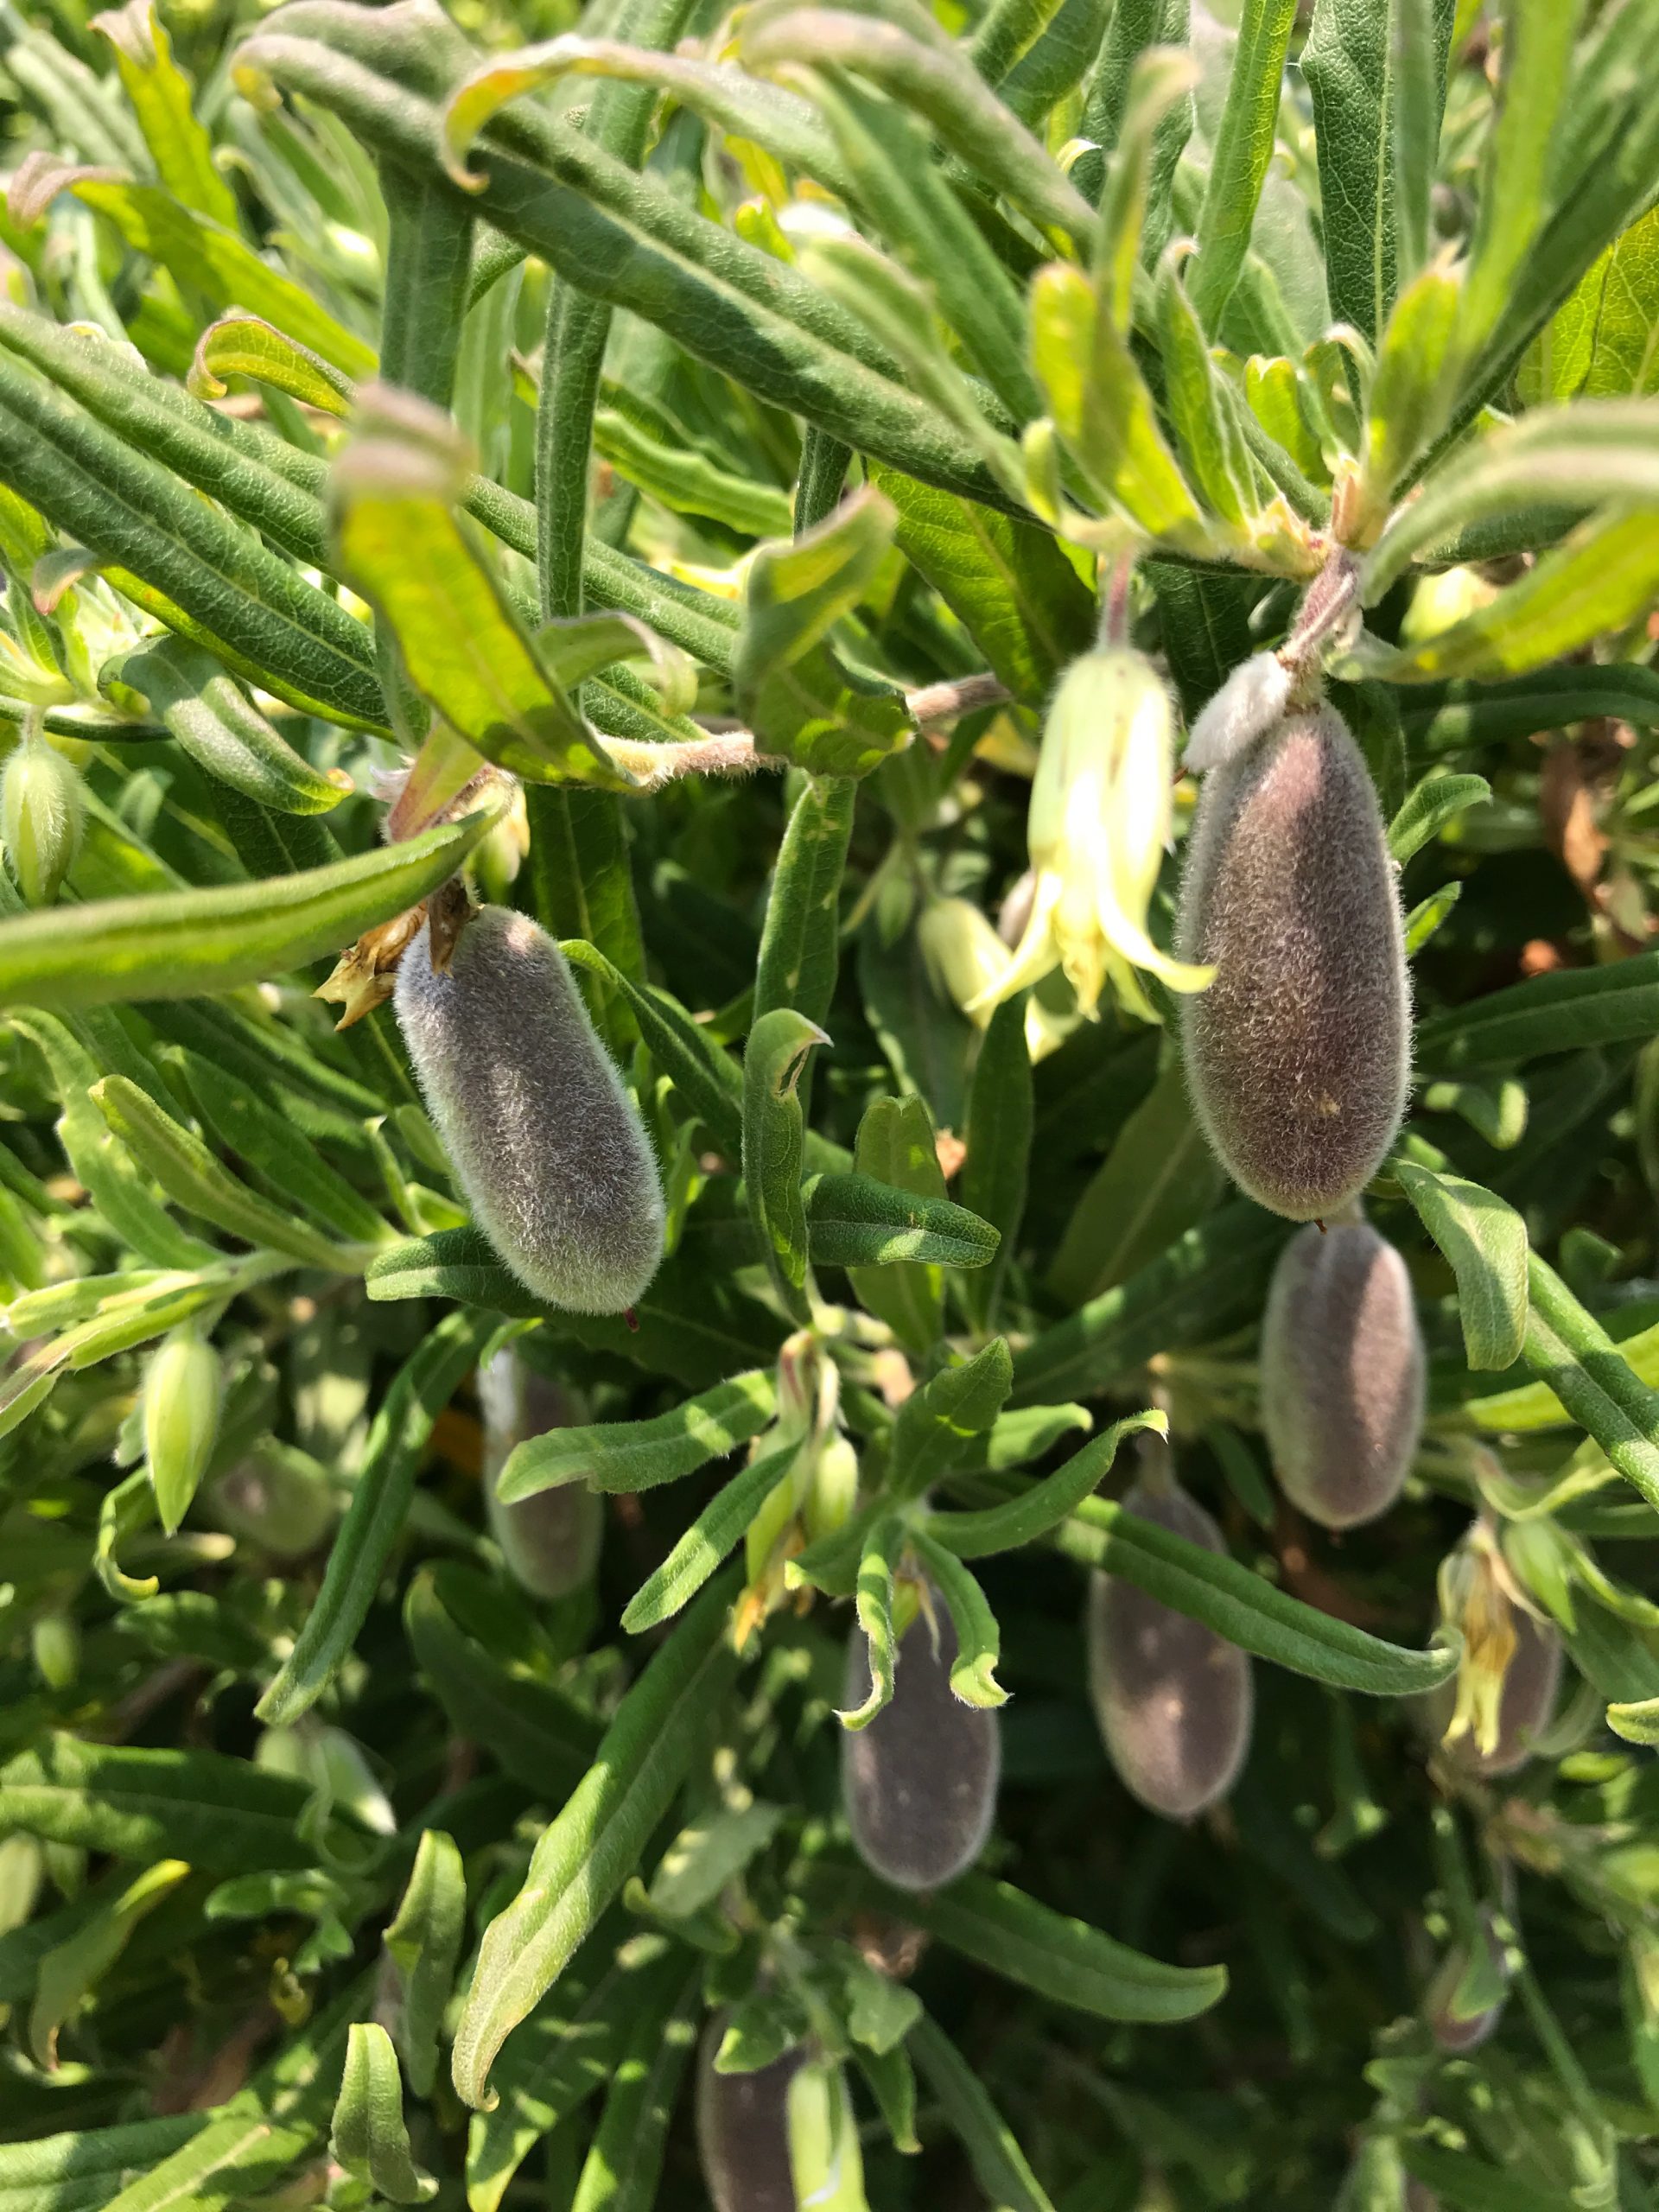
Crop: apple
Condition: mosaic_virus